Wind turbine design

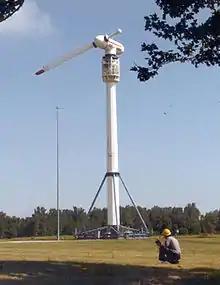
The NASA test of a one-bladed wind turbine rotor configuration at Plum Brook Station near Sandusky, Ohio

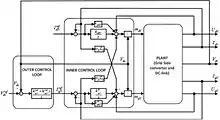
Grid Side Controller Design

The number of blades is selected for aerodynamic efficiency, component costs, and system reliability. Noise emissions are affected by the location of the blades upwind or downwind of the tower and the rotor speed. Given that the noise emissions from the blades' trailing edges and tips vary by the 5th power of blade speed, a small increase in tip speed dramatically increases noise.